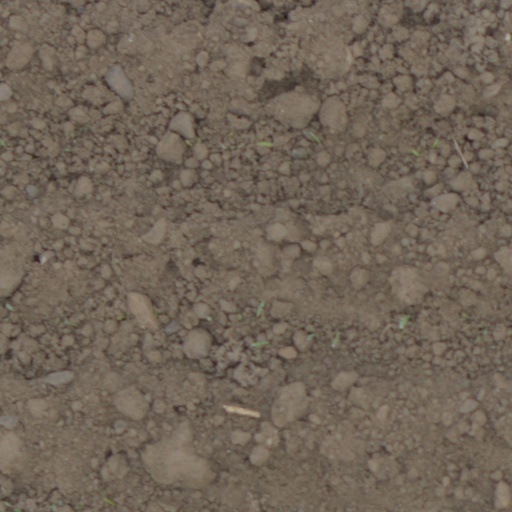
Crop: wheat